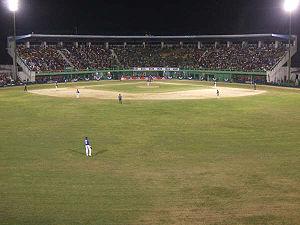
Caimanes de Barranquilla est un club colombien de baseball évoluant en championnat de Colombie de baseball. Fondé en 1984, le club basé à Barranquilla dispute ses matchs à domicile à l'Estadio Tomás Arrieta, enceinte de 8 000 places assises inaugurée le 9 décembre 1946. Les Caimanes comptent sept titres de champion de Colombie, dont les trois derniers attribués.
Barranquilla est une ville du nord de la Colombie et la capitale du département d'Atlántico. Elle se situe sur la rive occidentale du río Magdalena, le fleuve le plus important de Colombie, à 7,5 km de son embouchure sur la mer des Caraïbes, ou mer des Antilles, dépendance de l'océan Atlantique.
Le stade Tomás Arrieta est un stade situé à Barranquilla, en Colombie. Il est principalement dédié au baseball. C'est le stade domicile des Caimanes de Barranquilla. Sa capacité est de 8 000 places.